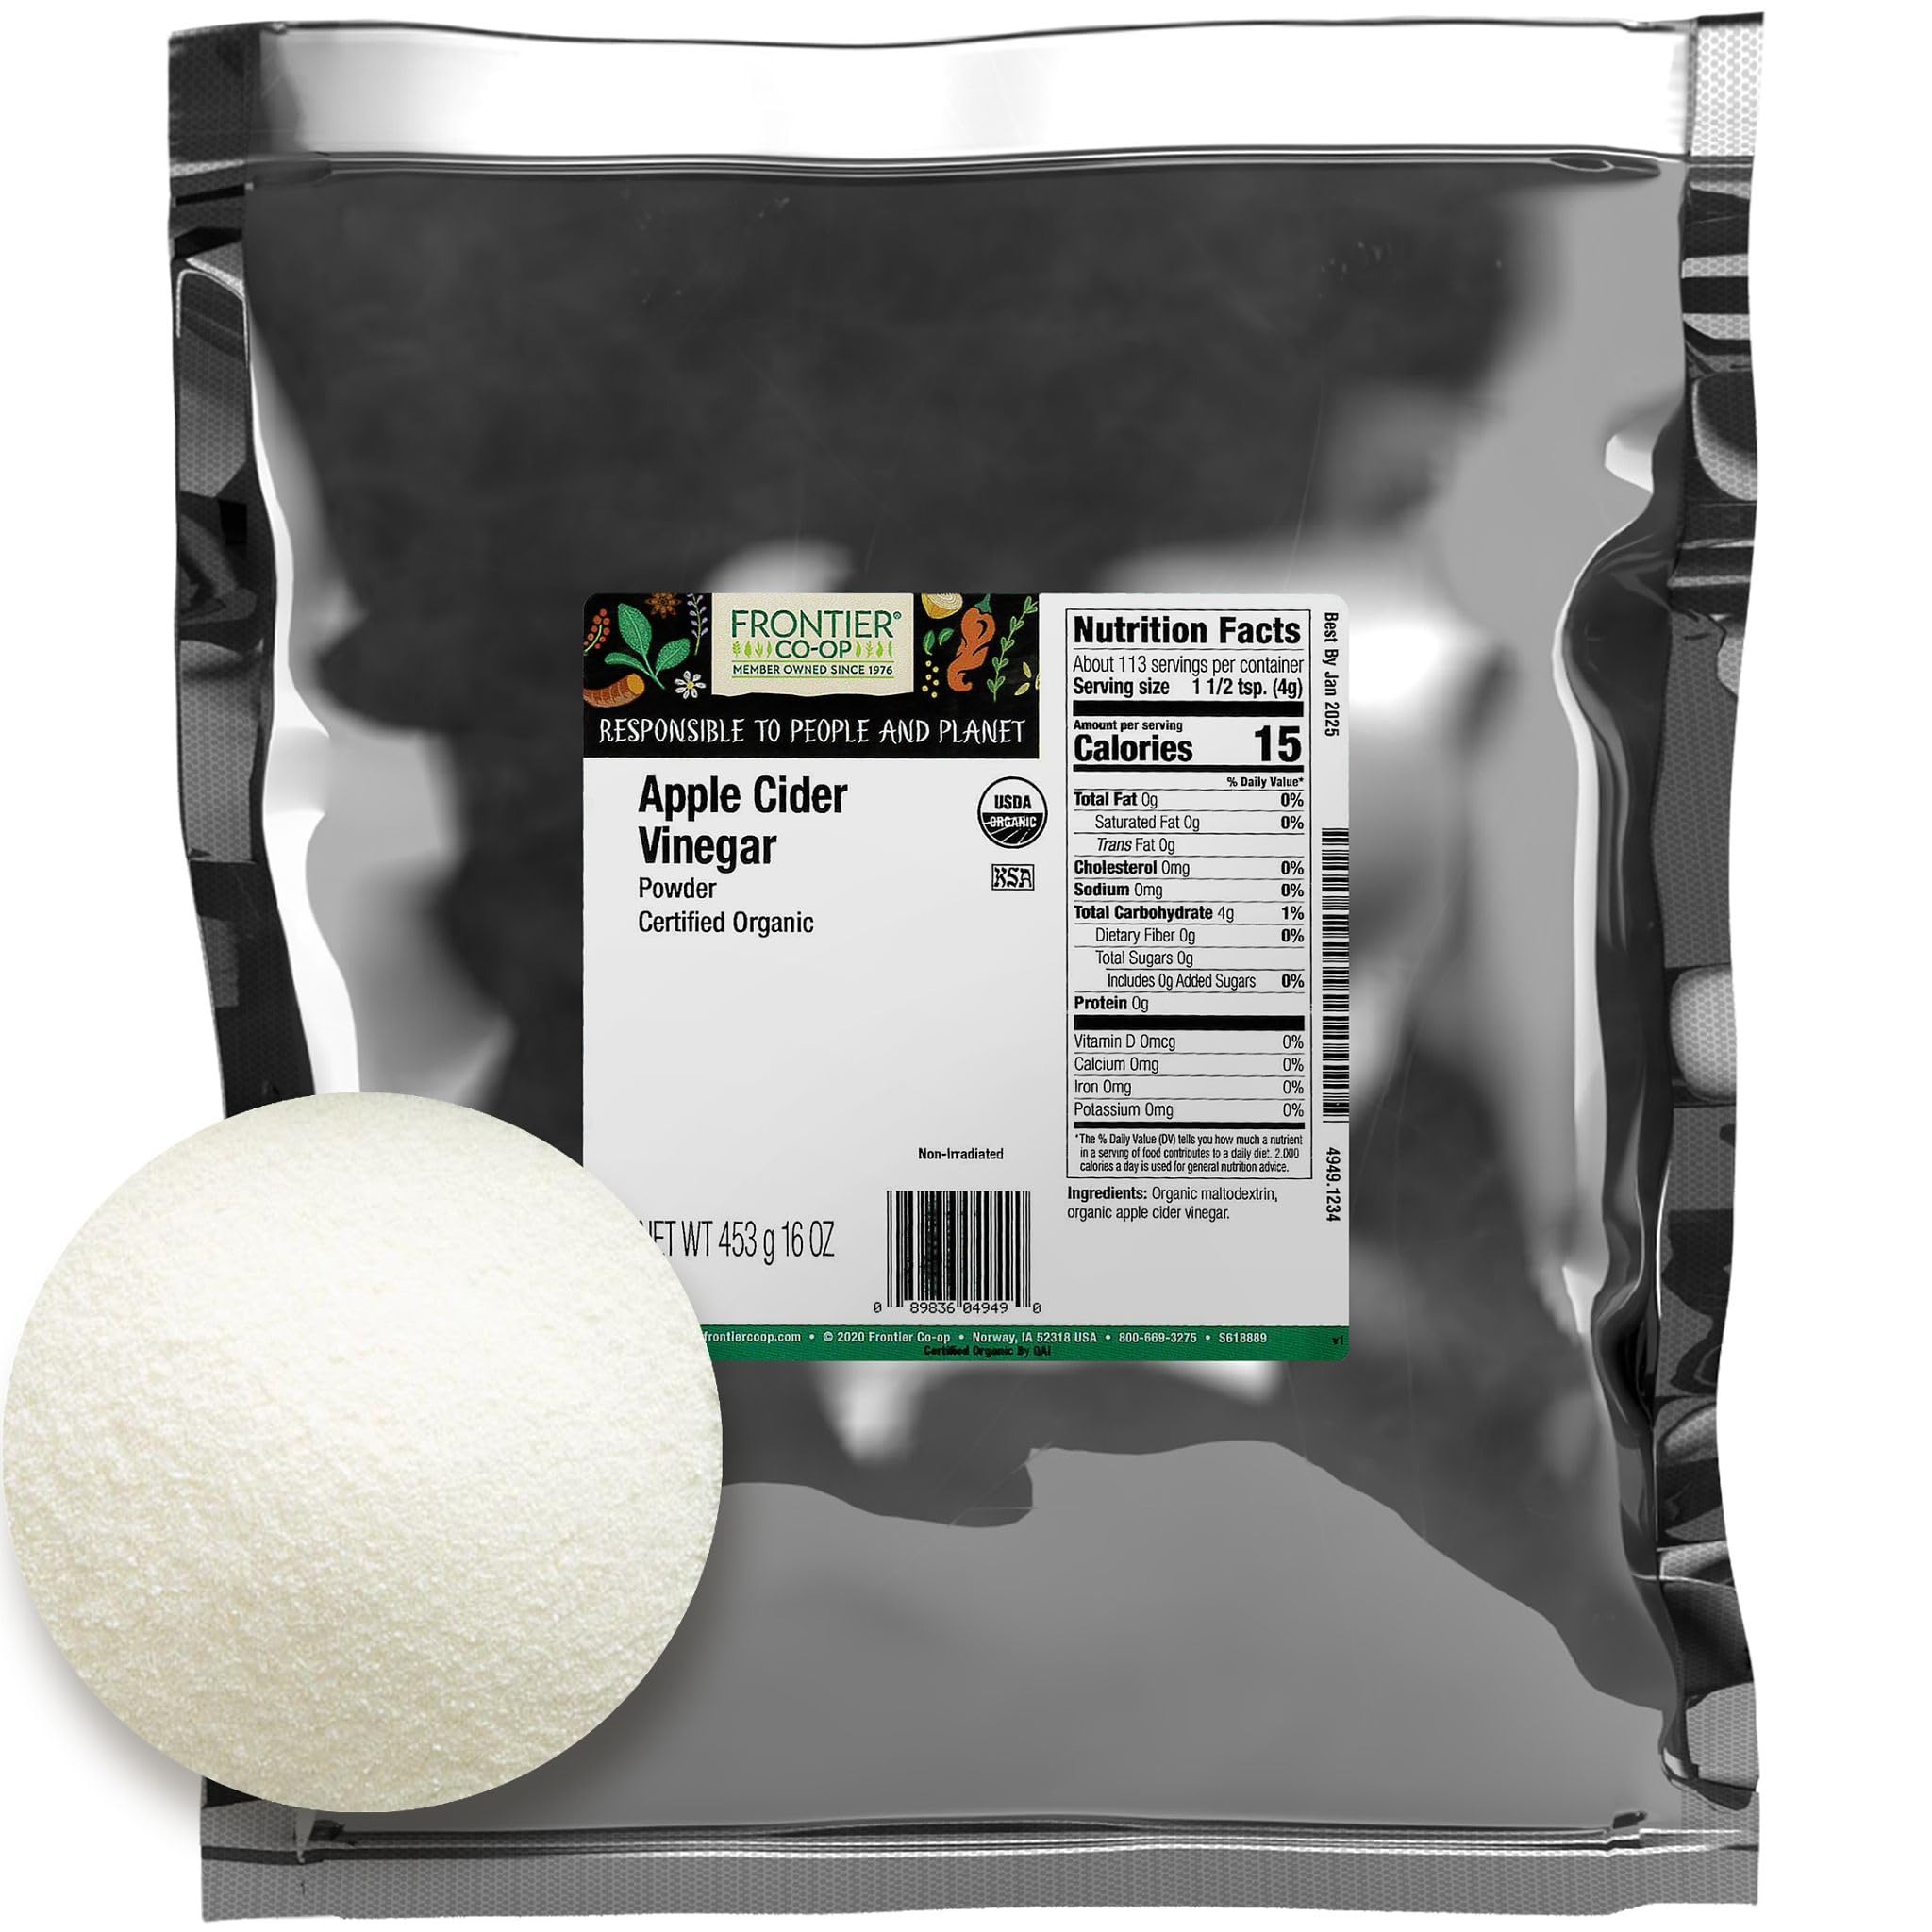
Item Name: Frontier Bulk Apple Cider Vinegar Powder, Organic, 16 Ounce
Bullet Point 1: APPLE CIDER VINEGAR POWDER - Frontier Co-op Organic Apple Cider Vinegar Powder is a convenient culinary and beauty secret. It boasts a robust apple flavor with a tangy and sweet note, ensuring a burst of taste and aroma in your dishes and applications.
Bullet Point 2: BEST USES - Enjoy the ease and versatility of Apple Cider Vinegar Powder. This dehydrated alternative maximizes the ACV experience in your food products and beauty treatments without the hassle, waste, and handling issues associated with liquid vinegar. Store it effortlessly and elevate your recipes and beauty routines with this essential kitchen and self-care ingredient.
Bullet Point 3: WHY BUY BULK – Shopping in bulk has numerous benefits – namely saving you money and helping protect the environment by reducing harmful single-use packaging waste. Our new bulk packaging is easily recyclable and will help keep over 2 million plastic containers and bags out of landfills every year.
Bullet Point 4: COMMITTED TO PEOPLE & PLANET - Our sustainable sourcing programs start with a commitment and investment in our growers. We support essential projects like education, medical infrastructure, freshwater initiatives, and sustainable farming practices. Through mutually beneficial partnerships, we are bound and determined to source ingredients ethically and responsibly.
Bullet Point 5: ABOUT US - We are Frontier Co-op. 50,000 member owners strong and a powerful force of good in the world. As an ethically committed herb and spice company, we are united by our mission to put people and planet before profits.
Value: 16.0
Unit: Ounce

Price: 20.565